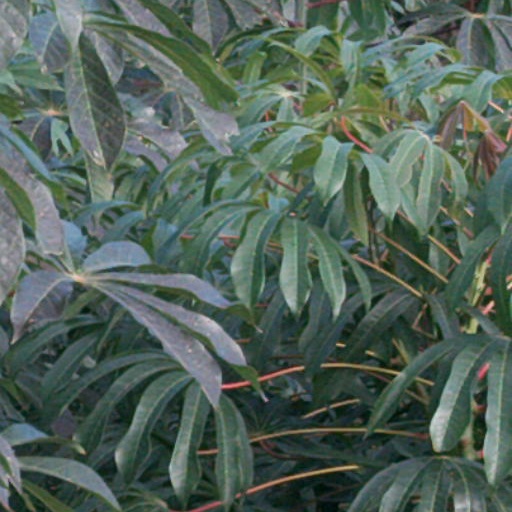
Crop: cassava